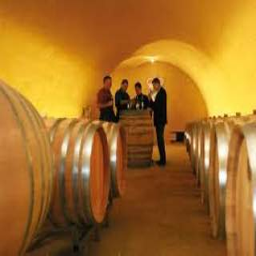
The Prince of Liechtenstein's wine cellars